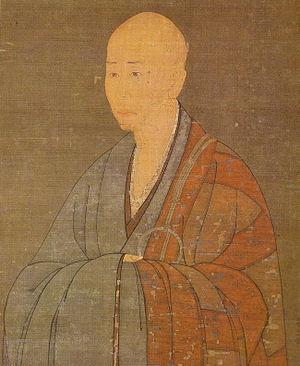
Musō Soseki était un moine bouddhiste Zen de l'école Rinzai. Fondateur de 14 temples zen à Kyoto et Kamakura, maître de l'art des jardins et de la voie de l'écriture, Musō Soseki peut être considéré comme l'un des initiateurs de l'âge d'or du Zen au Japon.